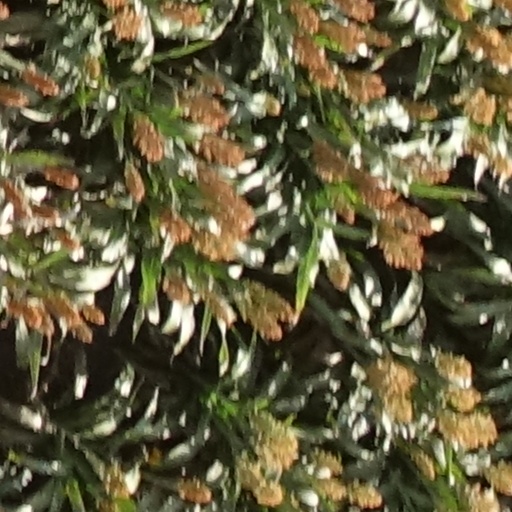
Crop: sorghum